Tanks of China

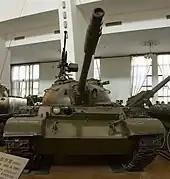
Type 62 light tank.

After the signing of Sino-Soviet Treaty of Friendship, Alliance, and Mutual Assistance, the Soviets agreed to assist China in building a tank manufacturing facility to manufacture the T-54A MBT in 1956. Initially, the tanks were assembled with Soviet-supplied parts, which were gradually replaced by Chinese-made components. The tank was accepted into service by the PLA in 1959, and given the designation Type 59. The Type 59 MBT represented China's first-generation tank development. The Type 59 MBT is also known as WZ-120 by its manufacturer name. It was produced in great numbers from 1959 to the mid-1980s, totaling over 10,000. Over the years, it was upgraded with various domestic and western technologies.